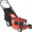
Label: lawn_mower